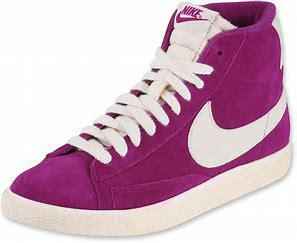
Brand: Nike
Model: Blazer